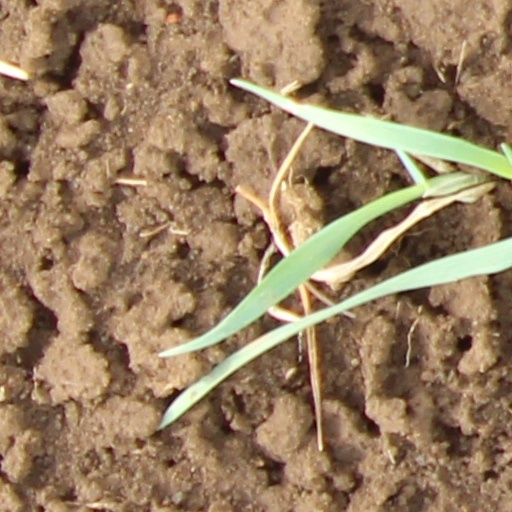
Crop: wheat